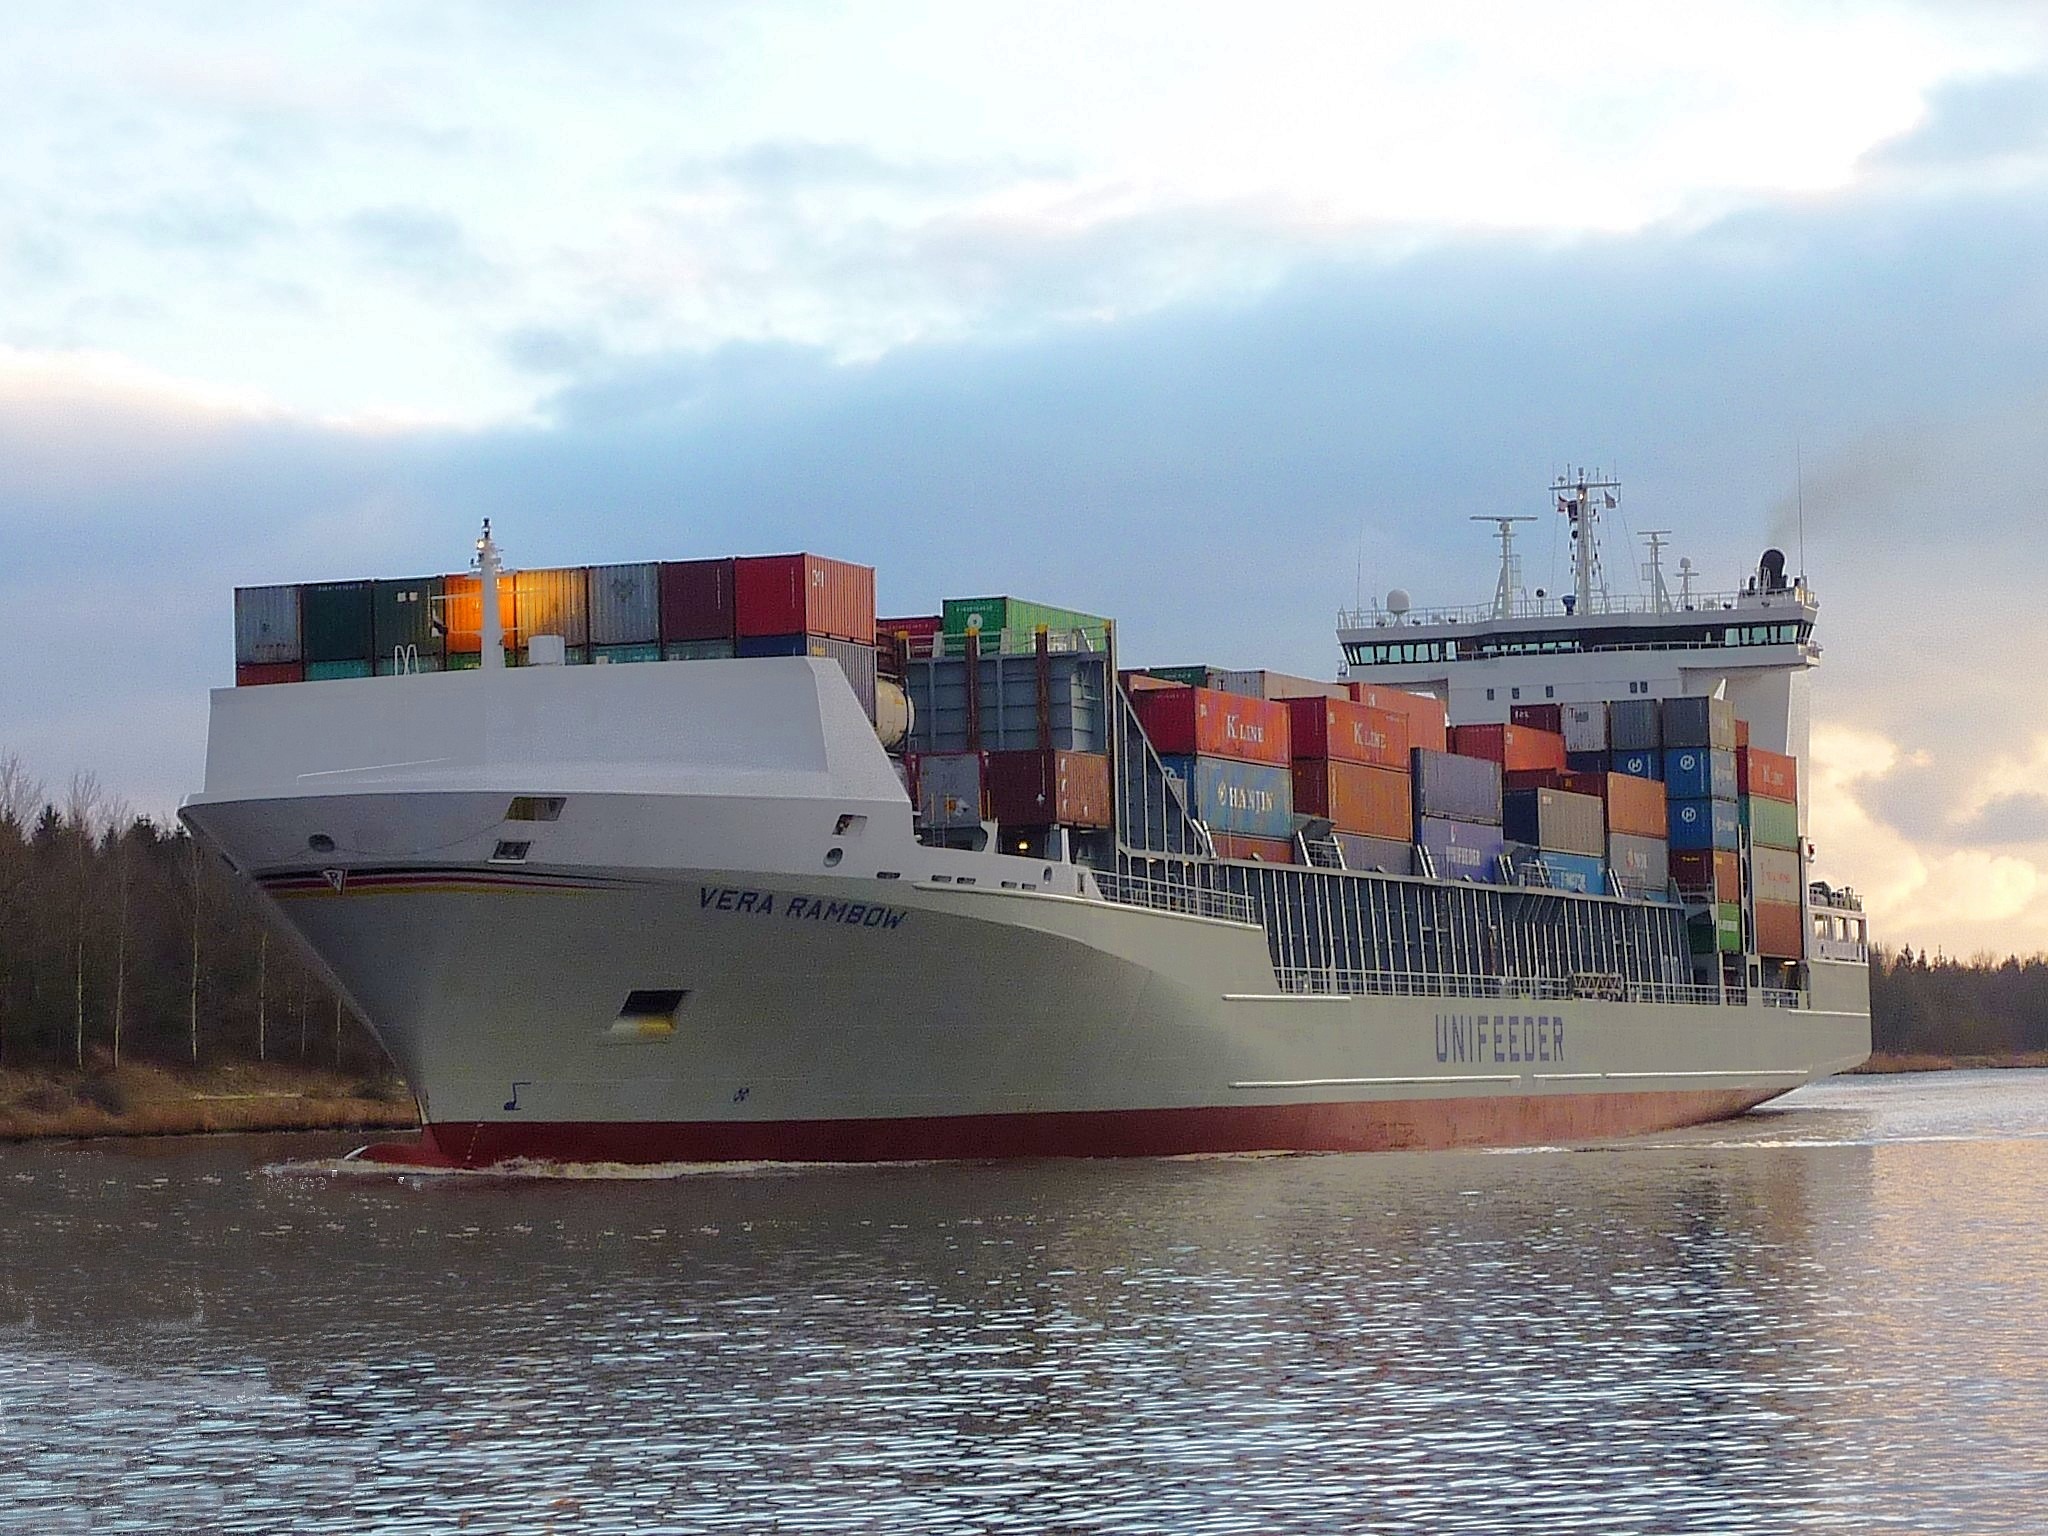
sea, boat, ship, vehicle, cargo ship, waterway, ferry, channel, freighter, watercraft, north america, container ship, frachtschiff, fishing vessel, motor ship, passenger ship, freight transport, nok, bulk carrier, roll on roll off